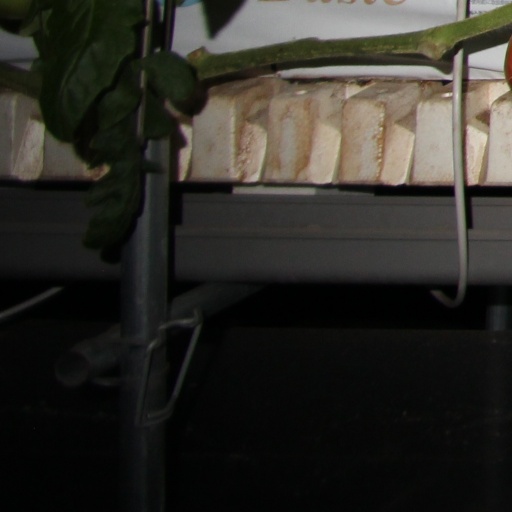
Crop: tomato